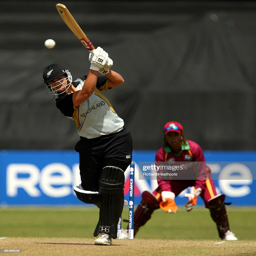
cricket player in action during match .